China Venture

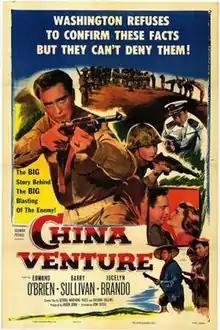
Theatrical poster

China Venture is a 1953 American adventure war film directed by Don Siegel and starring Edmond O'Brien, Barry Sullivan and Jocelyn Brando. It was produced and distributed by Columbia Pictures. The plot concerns an American patrol sent into South China during World War II to rescue an important prisoner held by Chinese guerrillas.